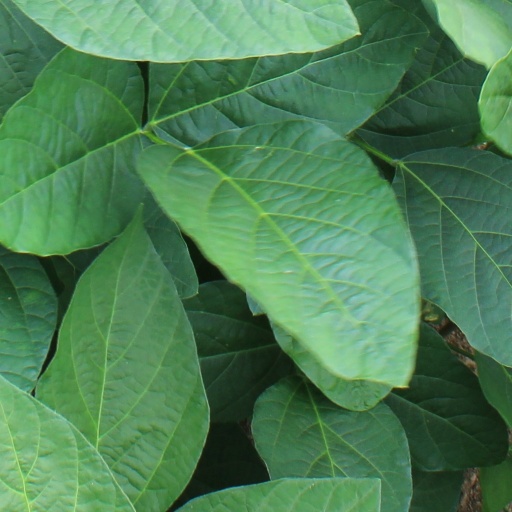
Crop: soybean